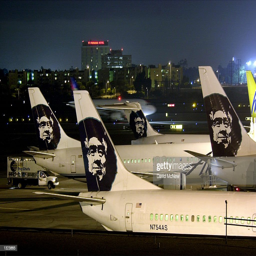
jets are parked at their terminal .